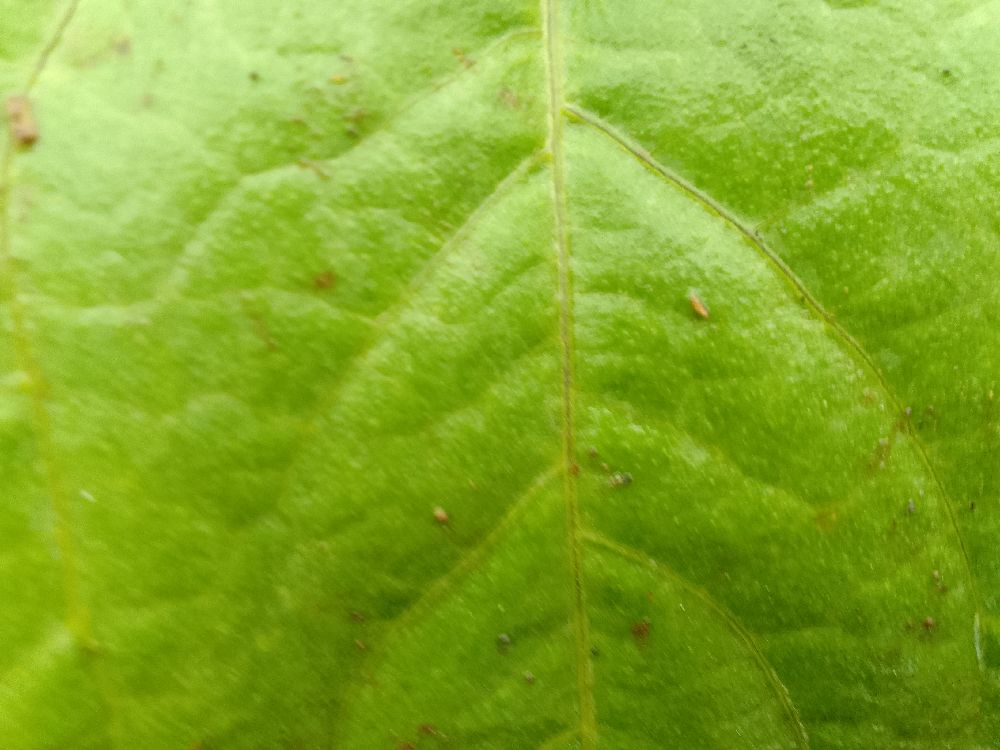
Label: healthy